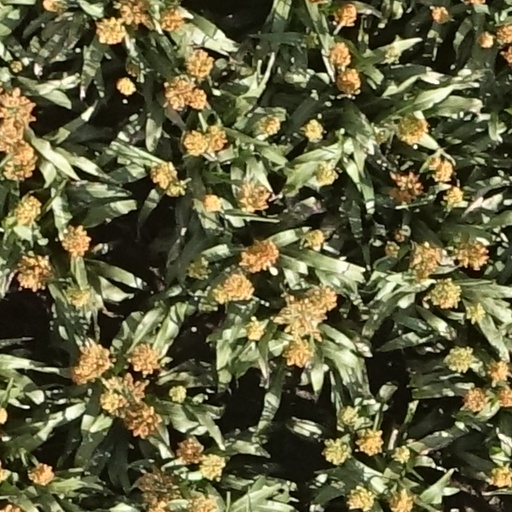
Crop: sorghum